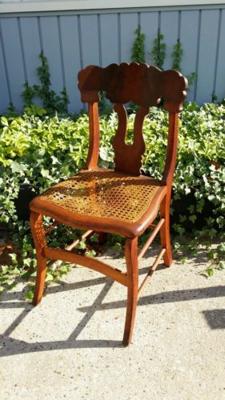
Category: chair